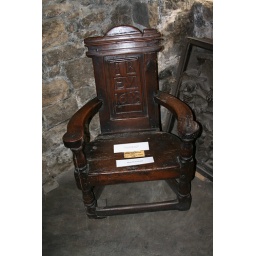
A chair dated 1688, in the oldest house